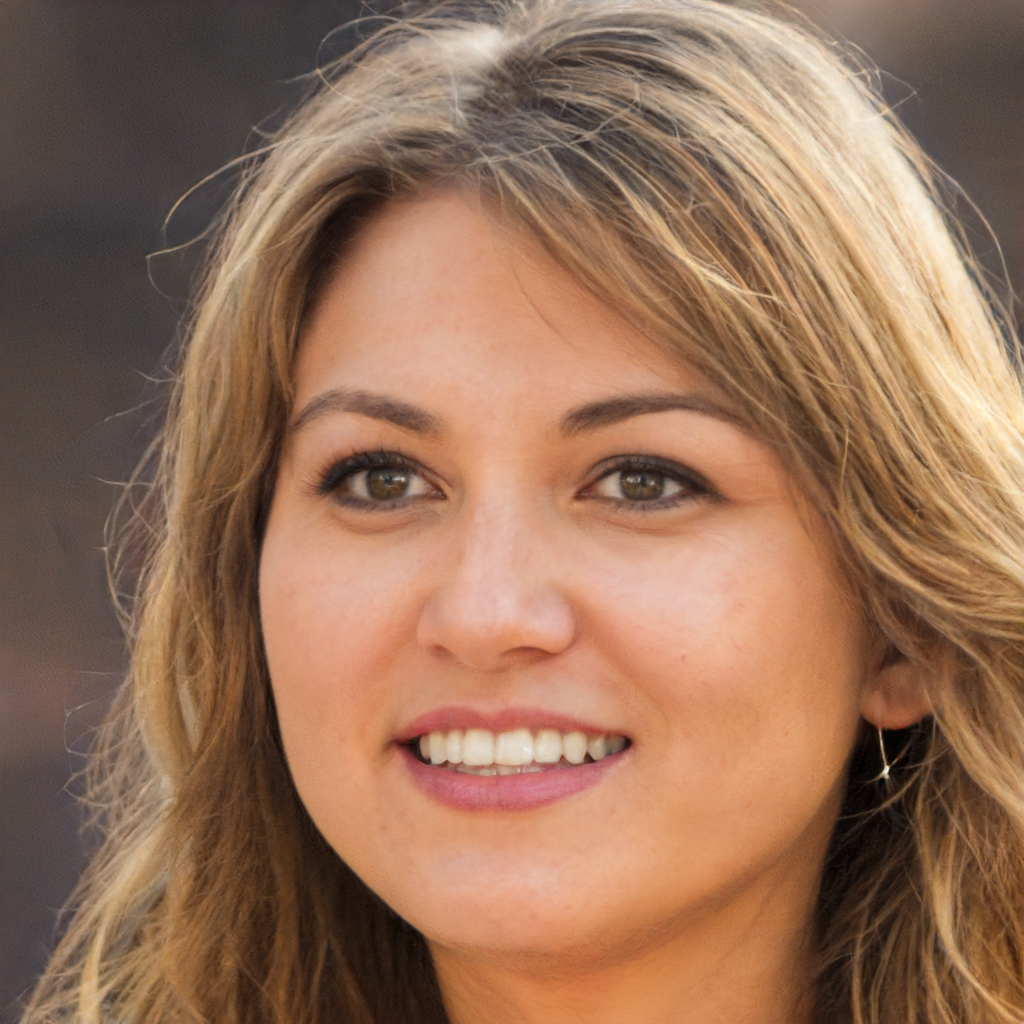
Gender: Female